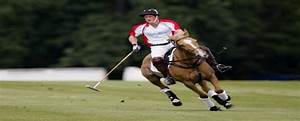
Label: cavallo